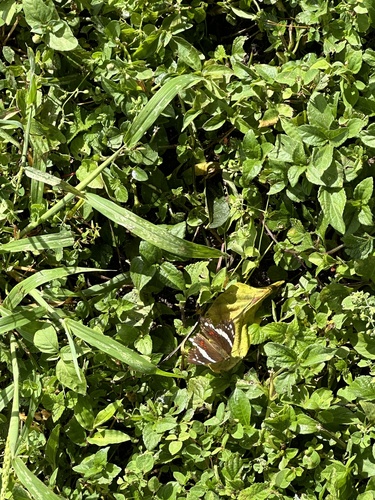
Scientific name: Anartia fatima
Common name: Banded peacock
Family: Nymphalidae
Order: Lepidoptera
Pollinator type: Primary pollinator
Habitat: Open areas and gardens
Geographic range: South America
Conservation status: Least Concern